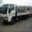
Label: truck